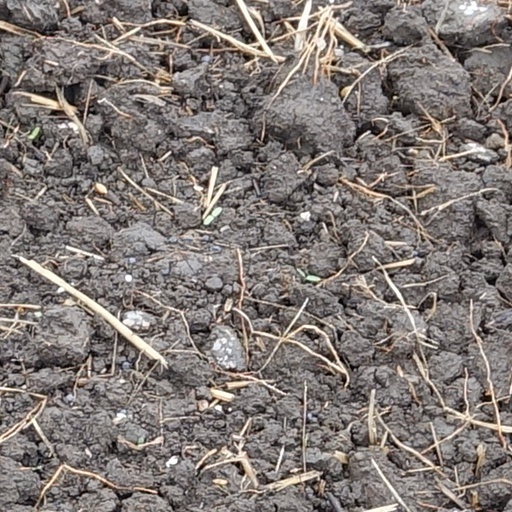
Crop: wheat